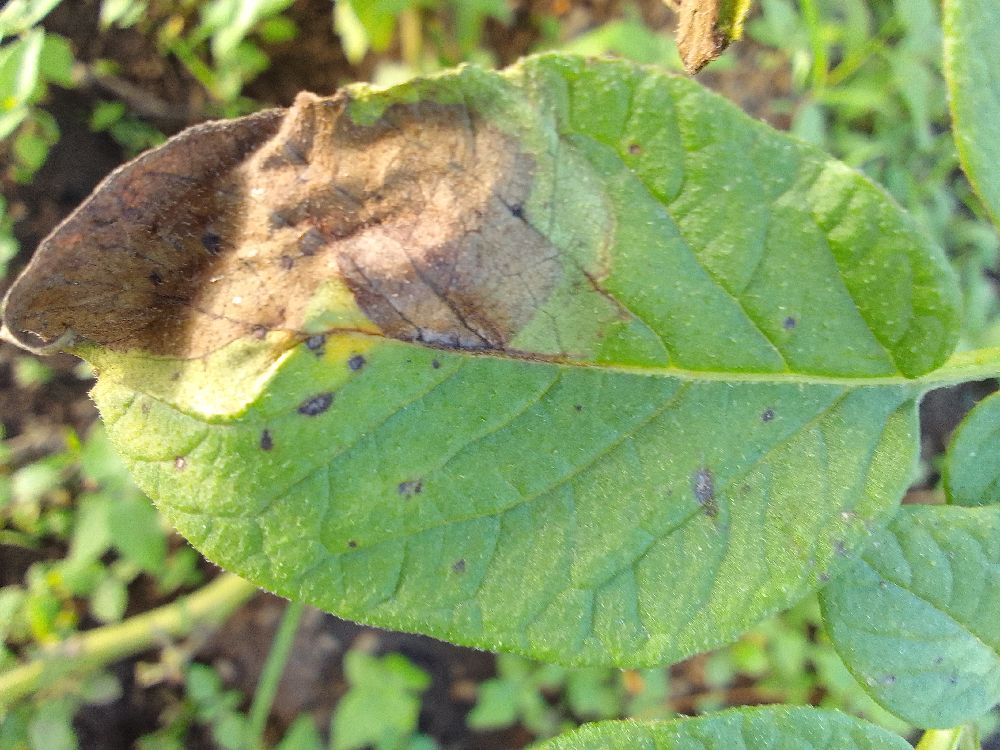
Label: Late blight